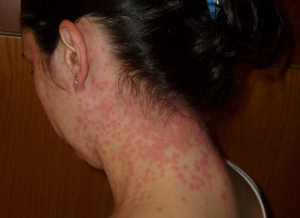
Calosoma sycophanta, le grand calosome, calosome doré ou calosome sycophante, est une espèce de grands coléoptères européens, forestier, caractérisé par des reflets métalliques.